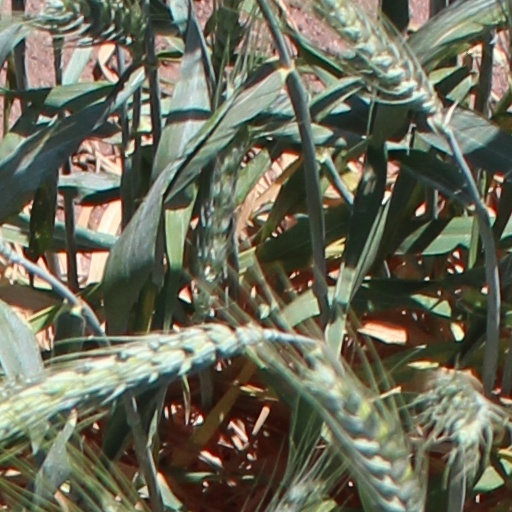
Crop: wheat